César Awards

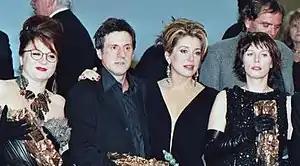
Josiane Balasko, Daniel Auteuil, Catherine Deneuve, and Karin Viard at the 2000 César Award Ceremony

The César Awards replaced the , which was awarded from 1955 to 1975. Other prizes had been awarded to French cinema in the past. From 1934 to 1986, the , established by film pioneer Louis Lumière, was given to one film a year. In the 1950s, the was awarded each June. Lacking popular enthusiasm compared to the Étoile de cristal, this award was discontinued after 1964.